Hay-a-Park Gravel Pit

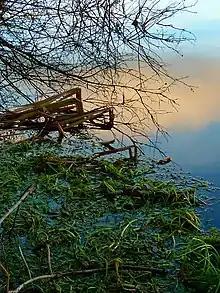
Shallow water area at lake margin

Although the former quarry pit Hay-a-Park Lake may be deep, Natural England recommends that the presence of any shallow water areas be maintained. This is for the benefit of wintering waders and feeding ducks and geese. Shallow waters allow aquatic plants to receive light, thereby allowing breeding conditions for dragonflies and damselflies. "Protection of appropriate water quality" is required, as is regulation of potential incoming water and sediment. "Bottom feeding coarse fish" must be removed, because they may "uproot plants and disturb sediments." "Appropriate nesting and feeding conditions are maintained" with regard to open land, scrub and reeded areas. "Recreational activities should be managed sympathetically to avoid conflict with the management of the waterbody for nature conservation," and "recreational use of woodland should be discouraged" should the site contain a heronry.